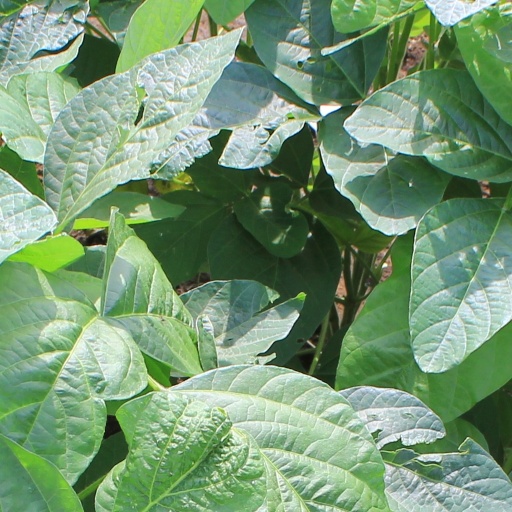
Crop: soybean